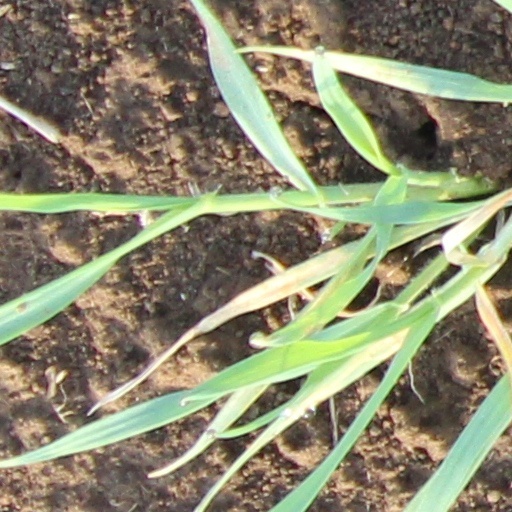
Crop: wheat